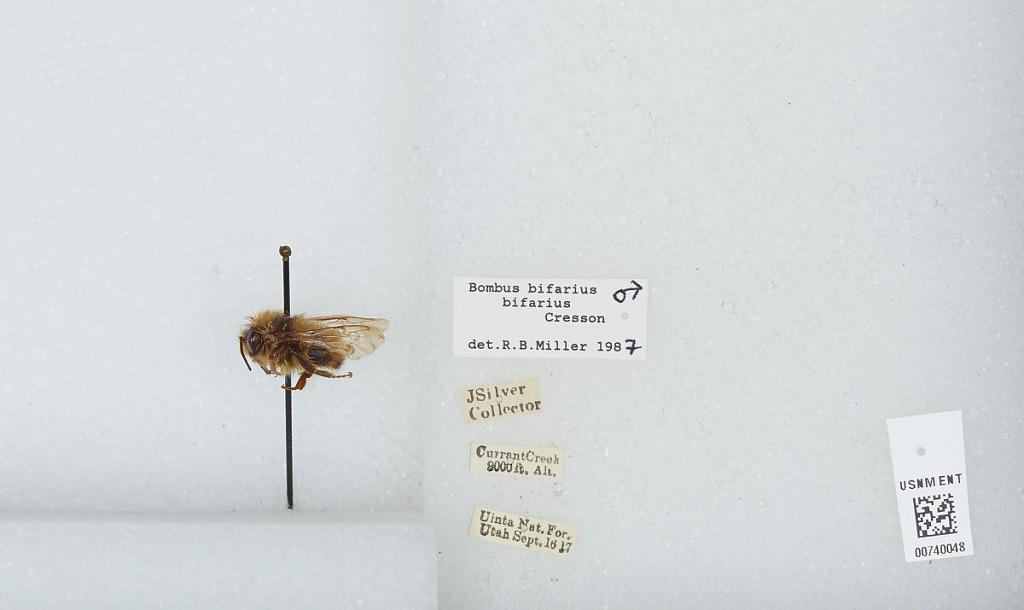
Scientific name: Bombus (Pyrobombus) bifarius Cresson
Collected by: J. Silver
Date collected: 1917-9-16
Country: United States
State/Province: Utah
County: Wasatch
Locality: Currant Creek, Uinta-Wasatch-Cache National Forest
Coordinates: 40.3561, -111.087
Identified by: Miller, R. B.